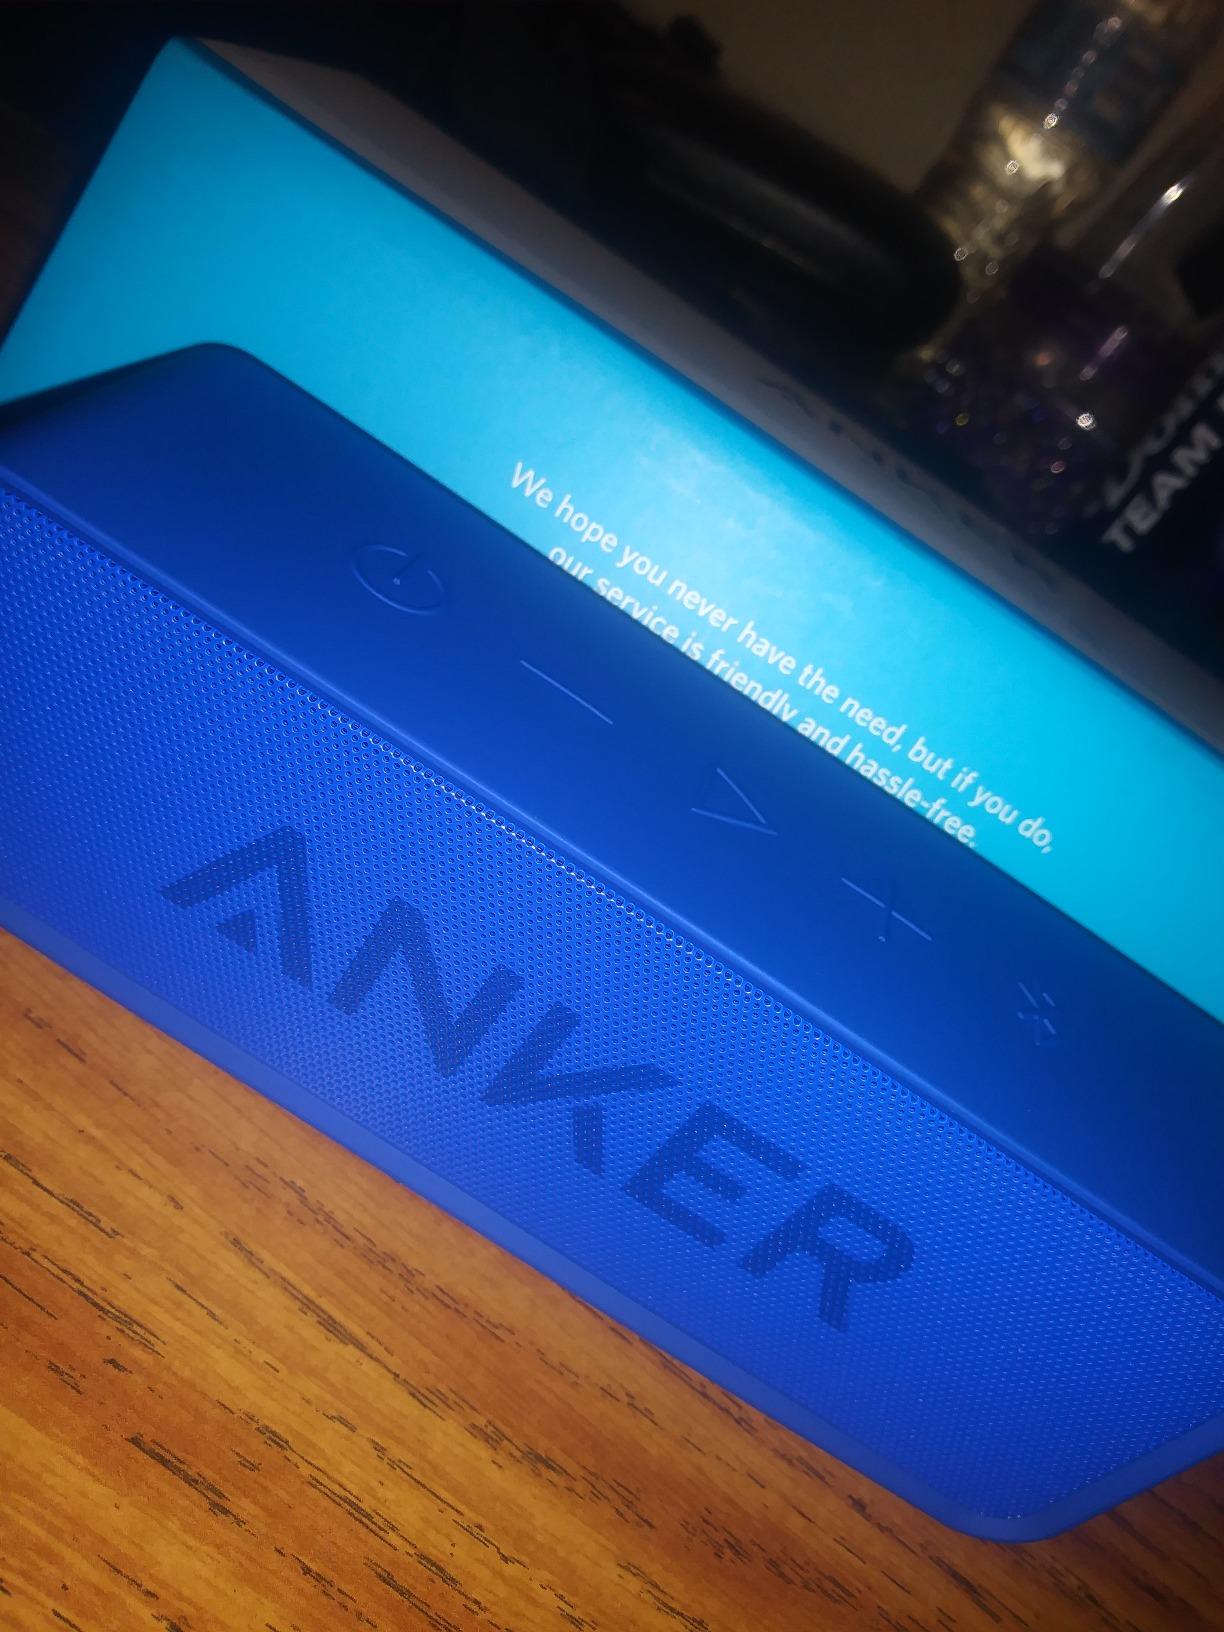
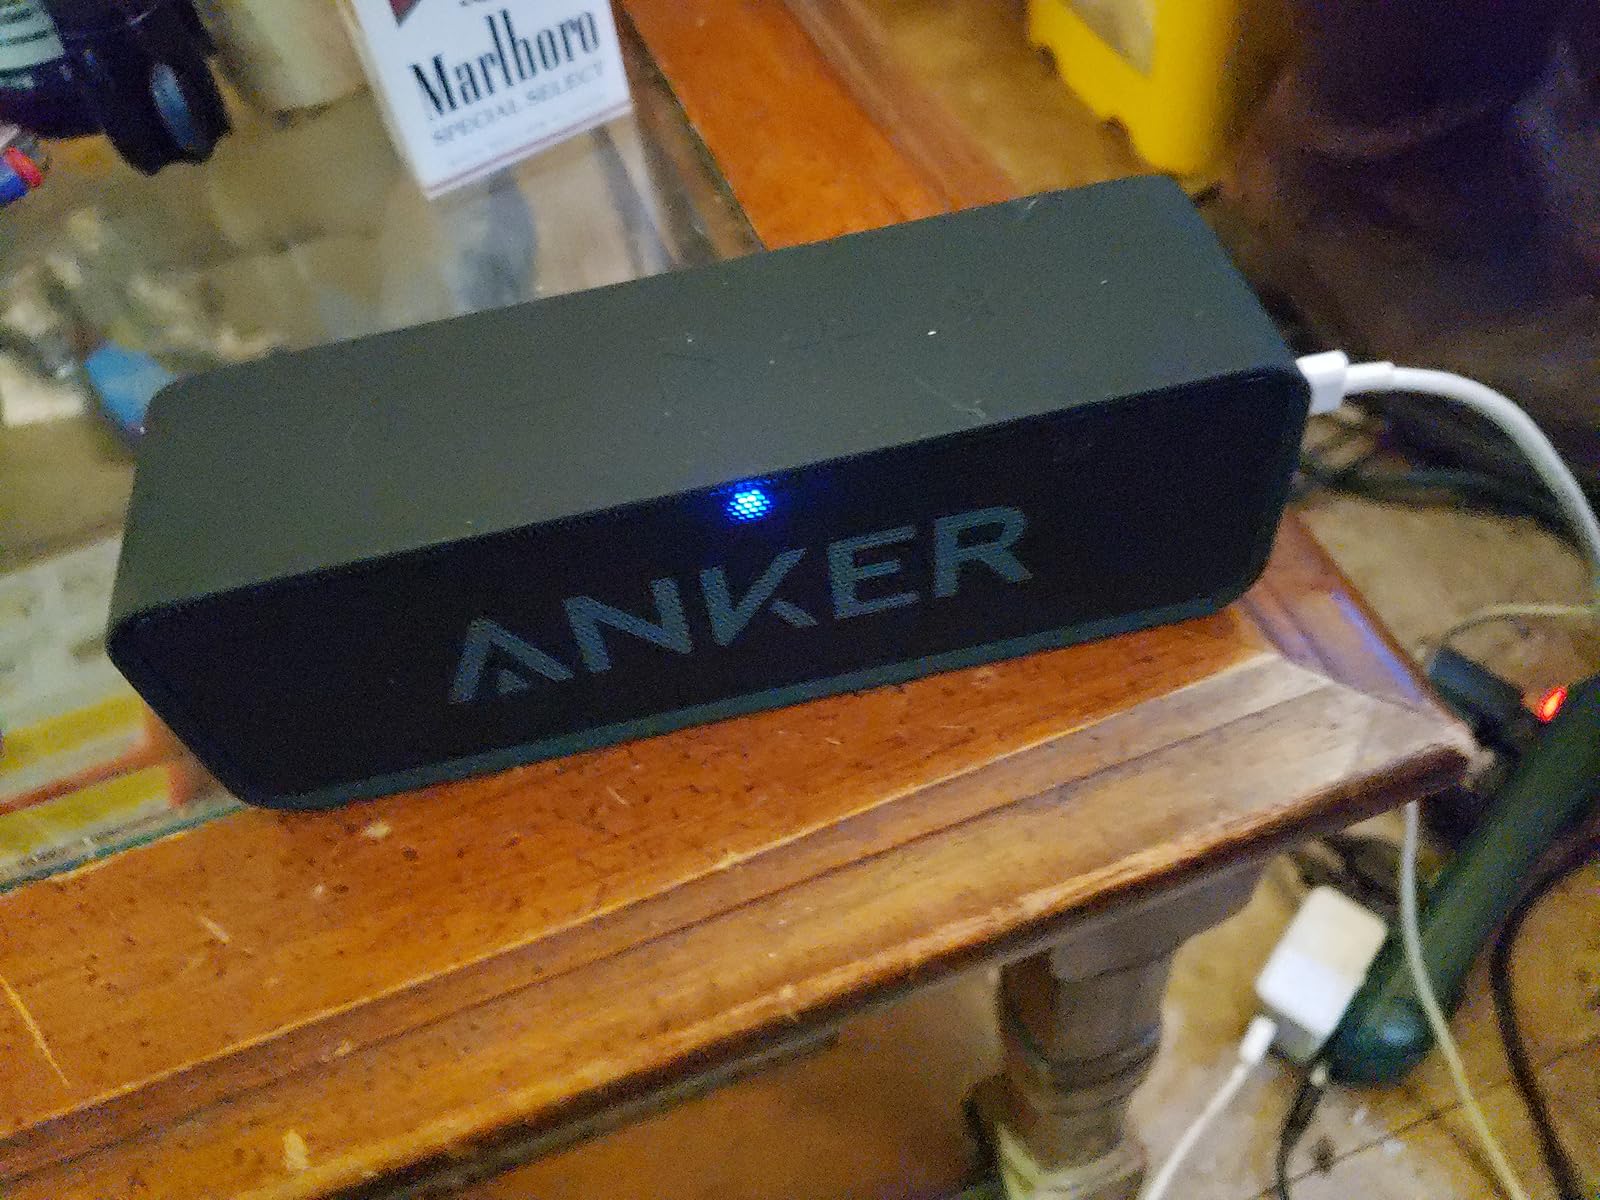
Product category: speaker
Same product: no